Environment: real
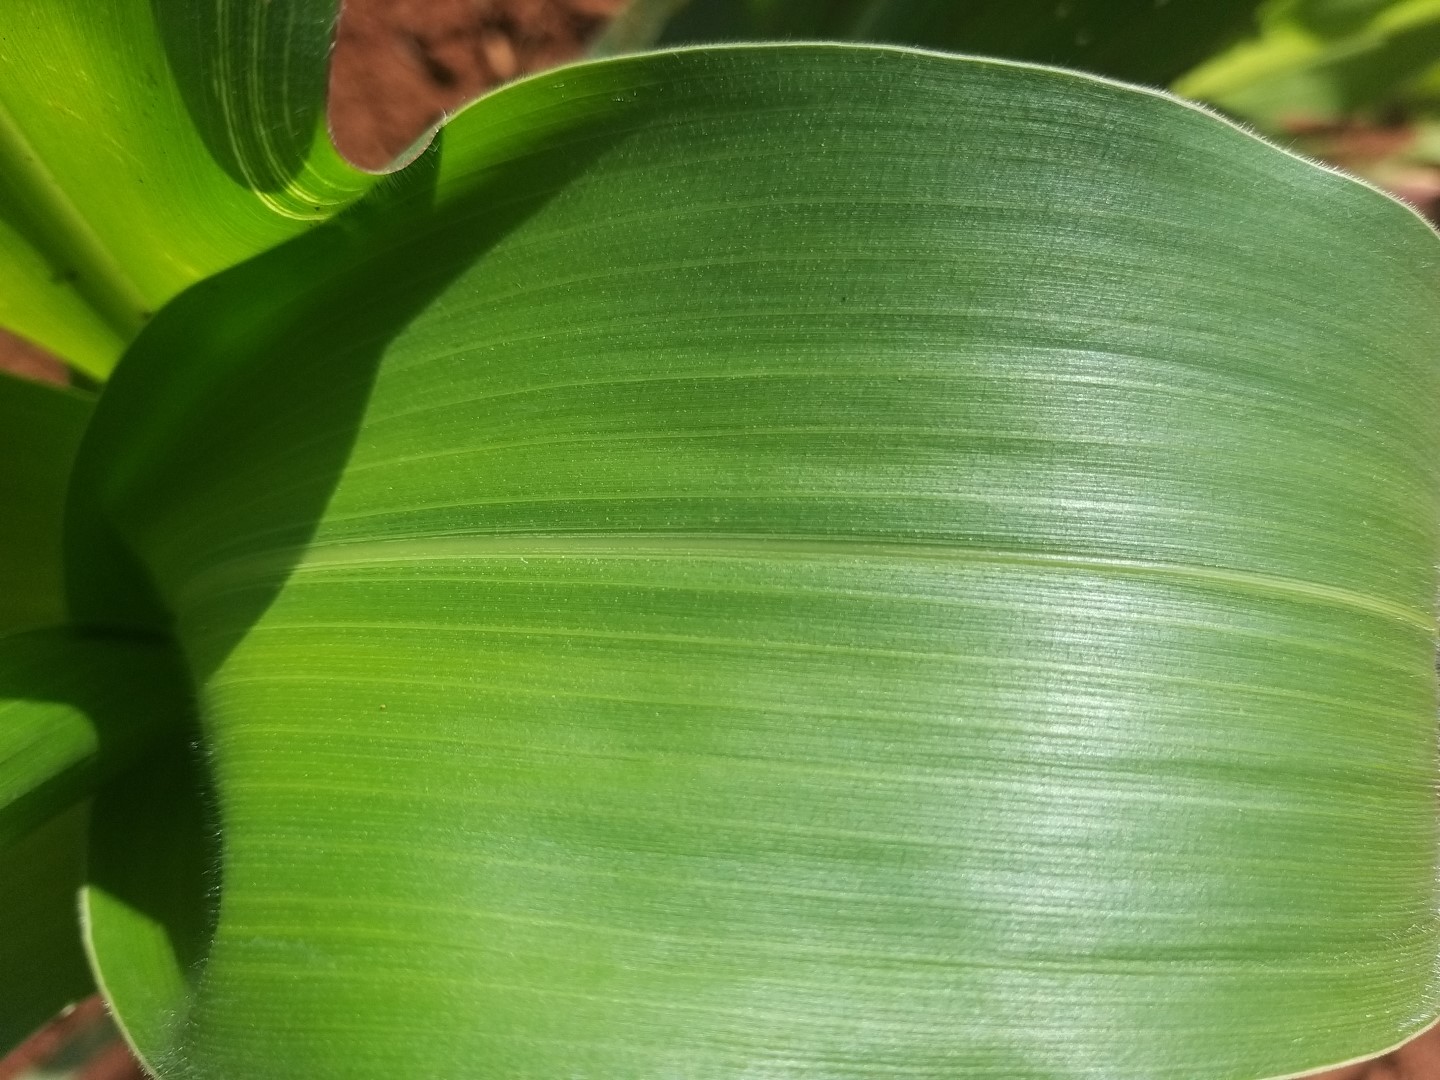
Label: healthy